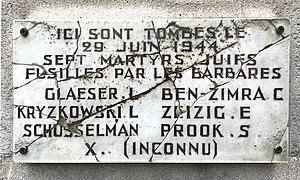
Façade du Centre d'histoire de la résistance et de la déportation à Lyon (Centre Berthelot)
L'exécution de sept Juifs au cimetière de Rillieux est l’exécution de sept otages juifs, le 29 juin 1944 par la milice française sous la responsabilité de Paul Touvier, au cimetière de Rillieux, alors commune de l'Ain en représailles à l'assassinat du secrétaire d'État à l'Information de Vichy Philippe Henriot, exécuté par des résistants, à Paris, le 28 juin 1944.